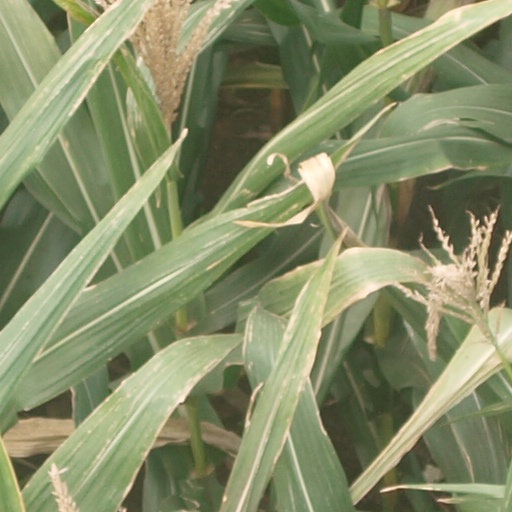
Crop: maize; corn